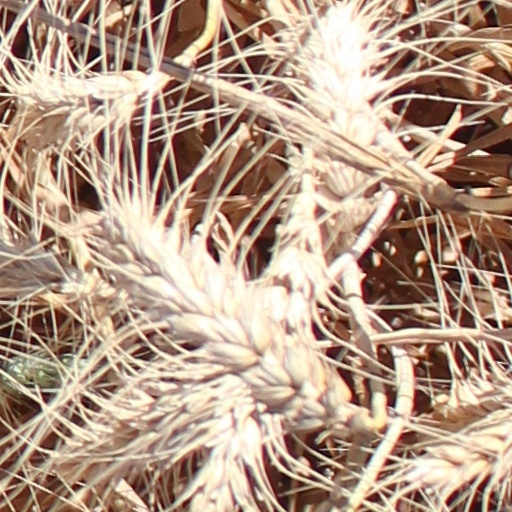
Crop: wheat